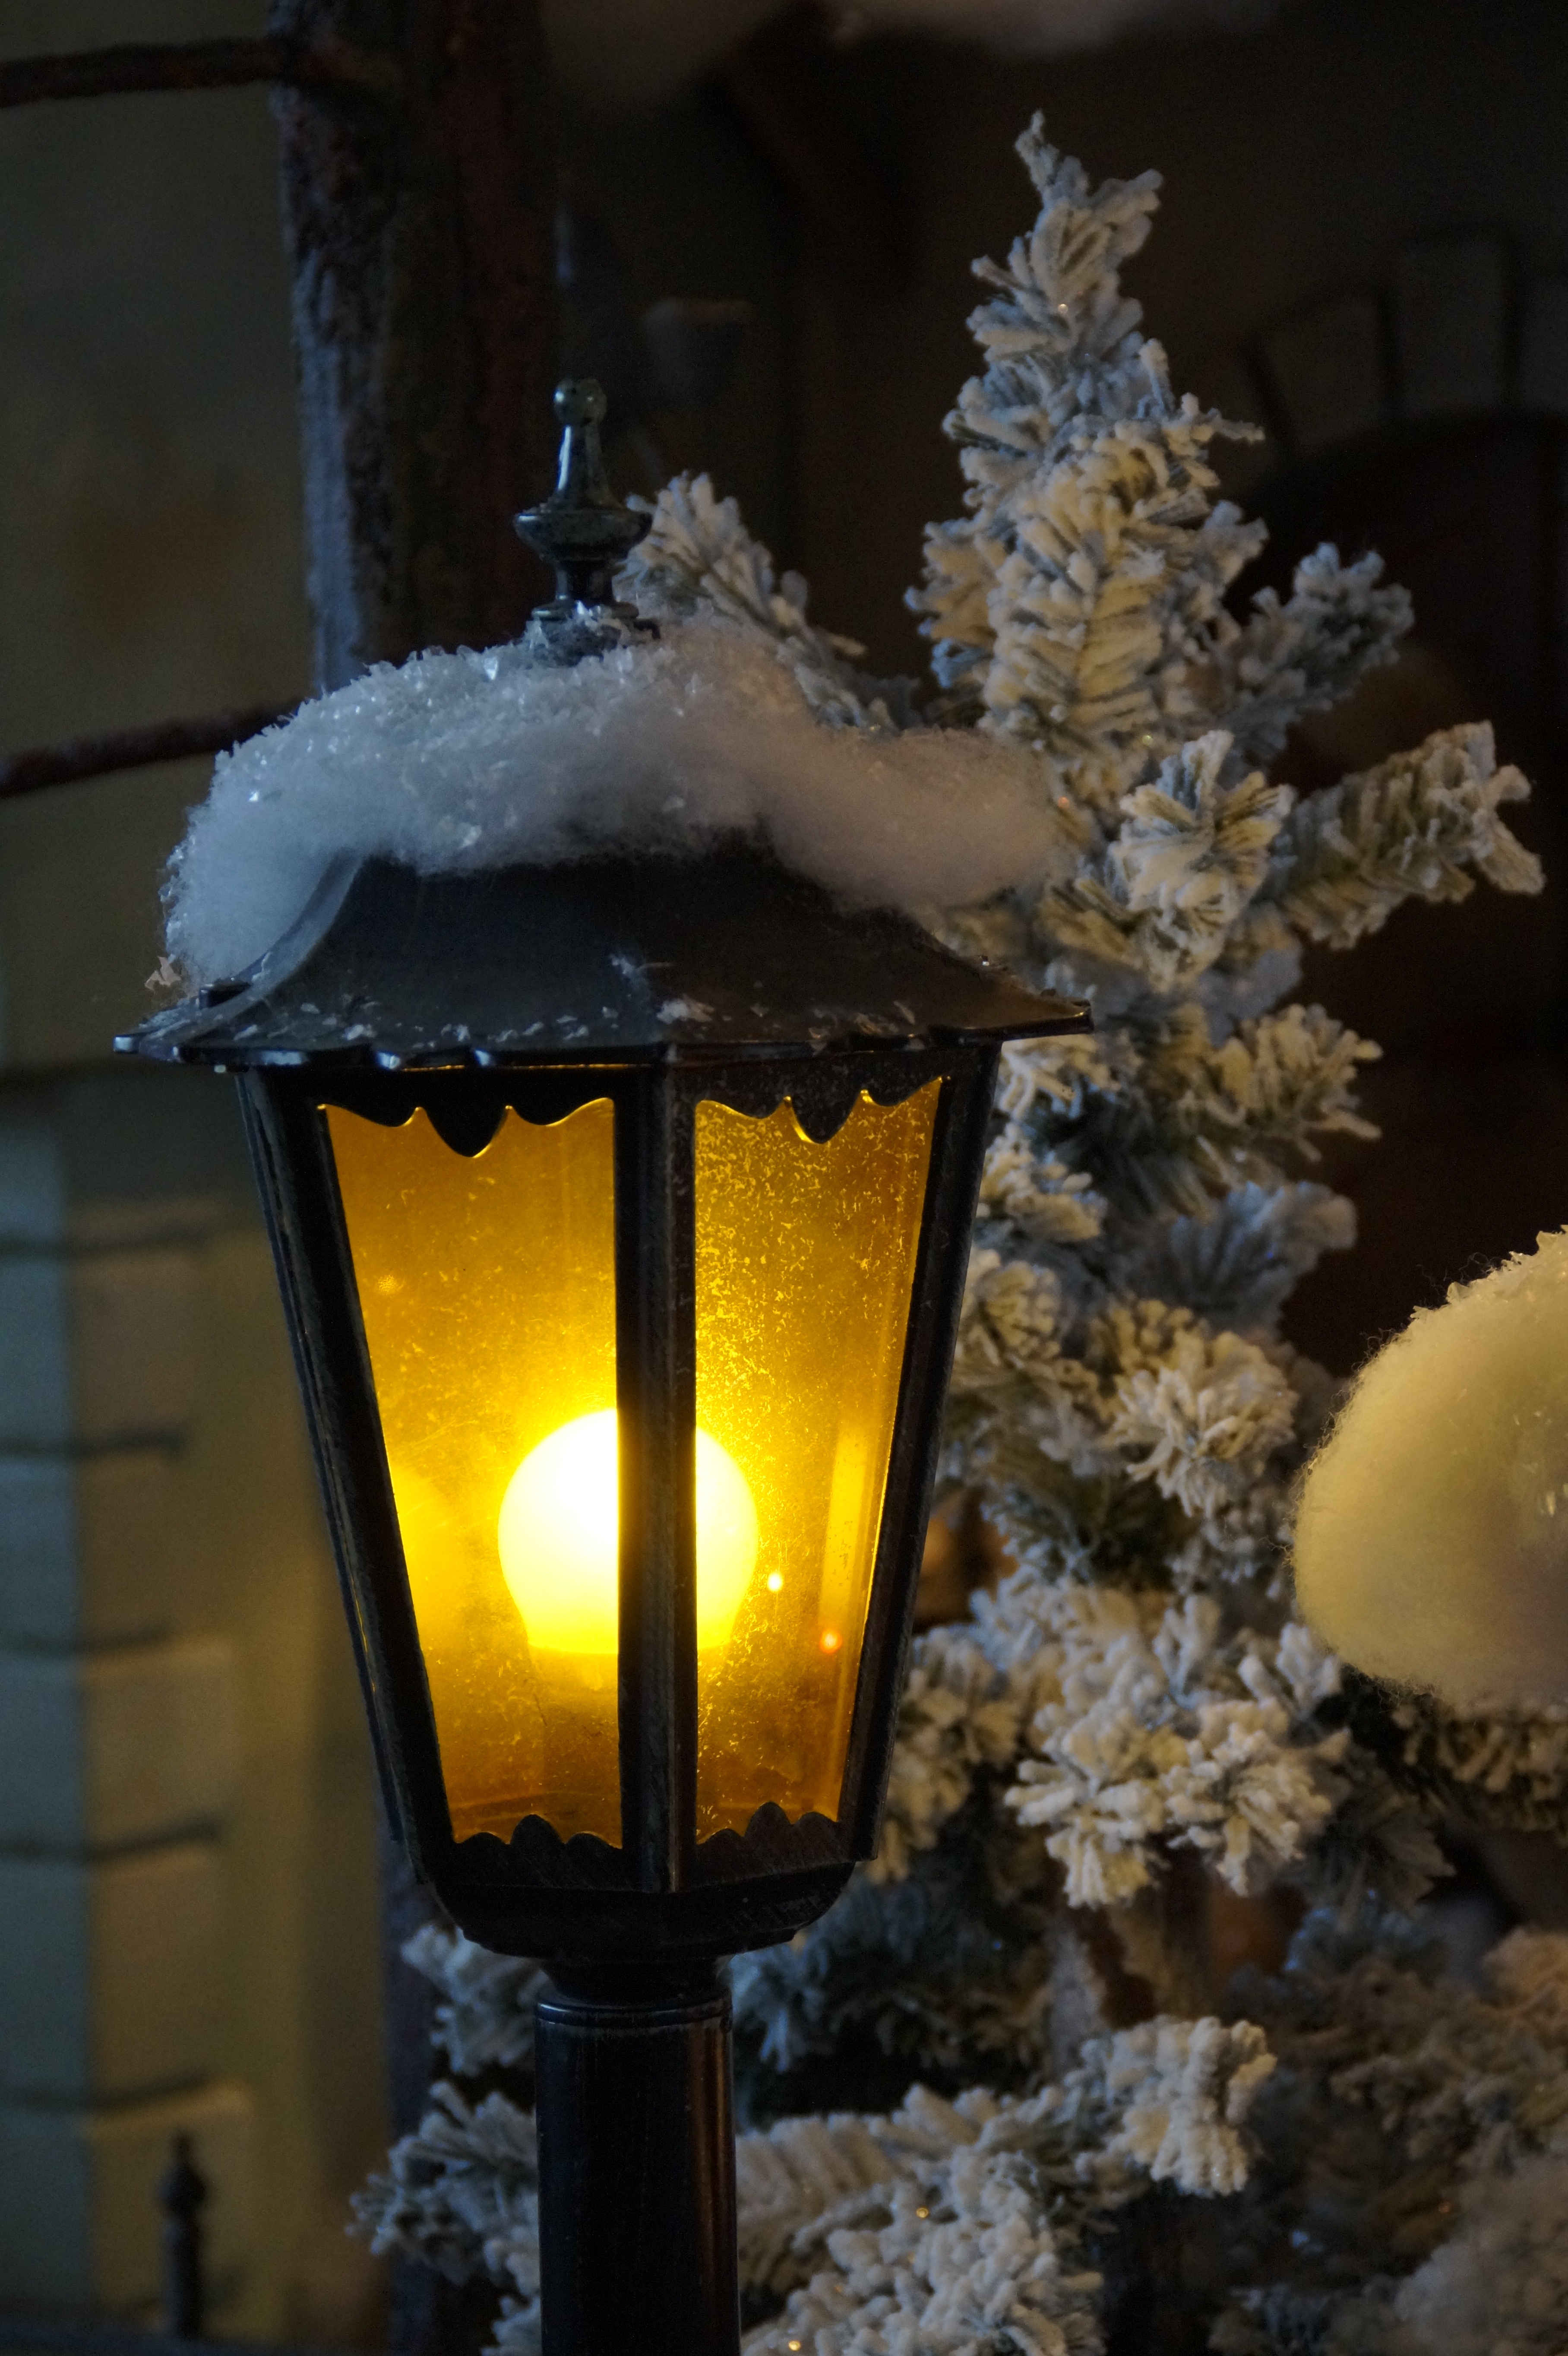
light, night, flower, evening, lantern, snowy, lamp, yellow, lighting, street lamp, christmas decoration, light fixture, historically, abendstimmung, street lighting, artificial snow